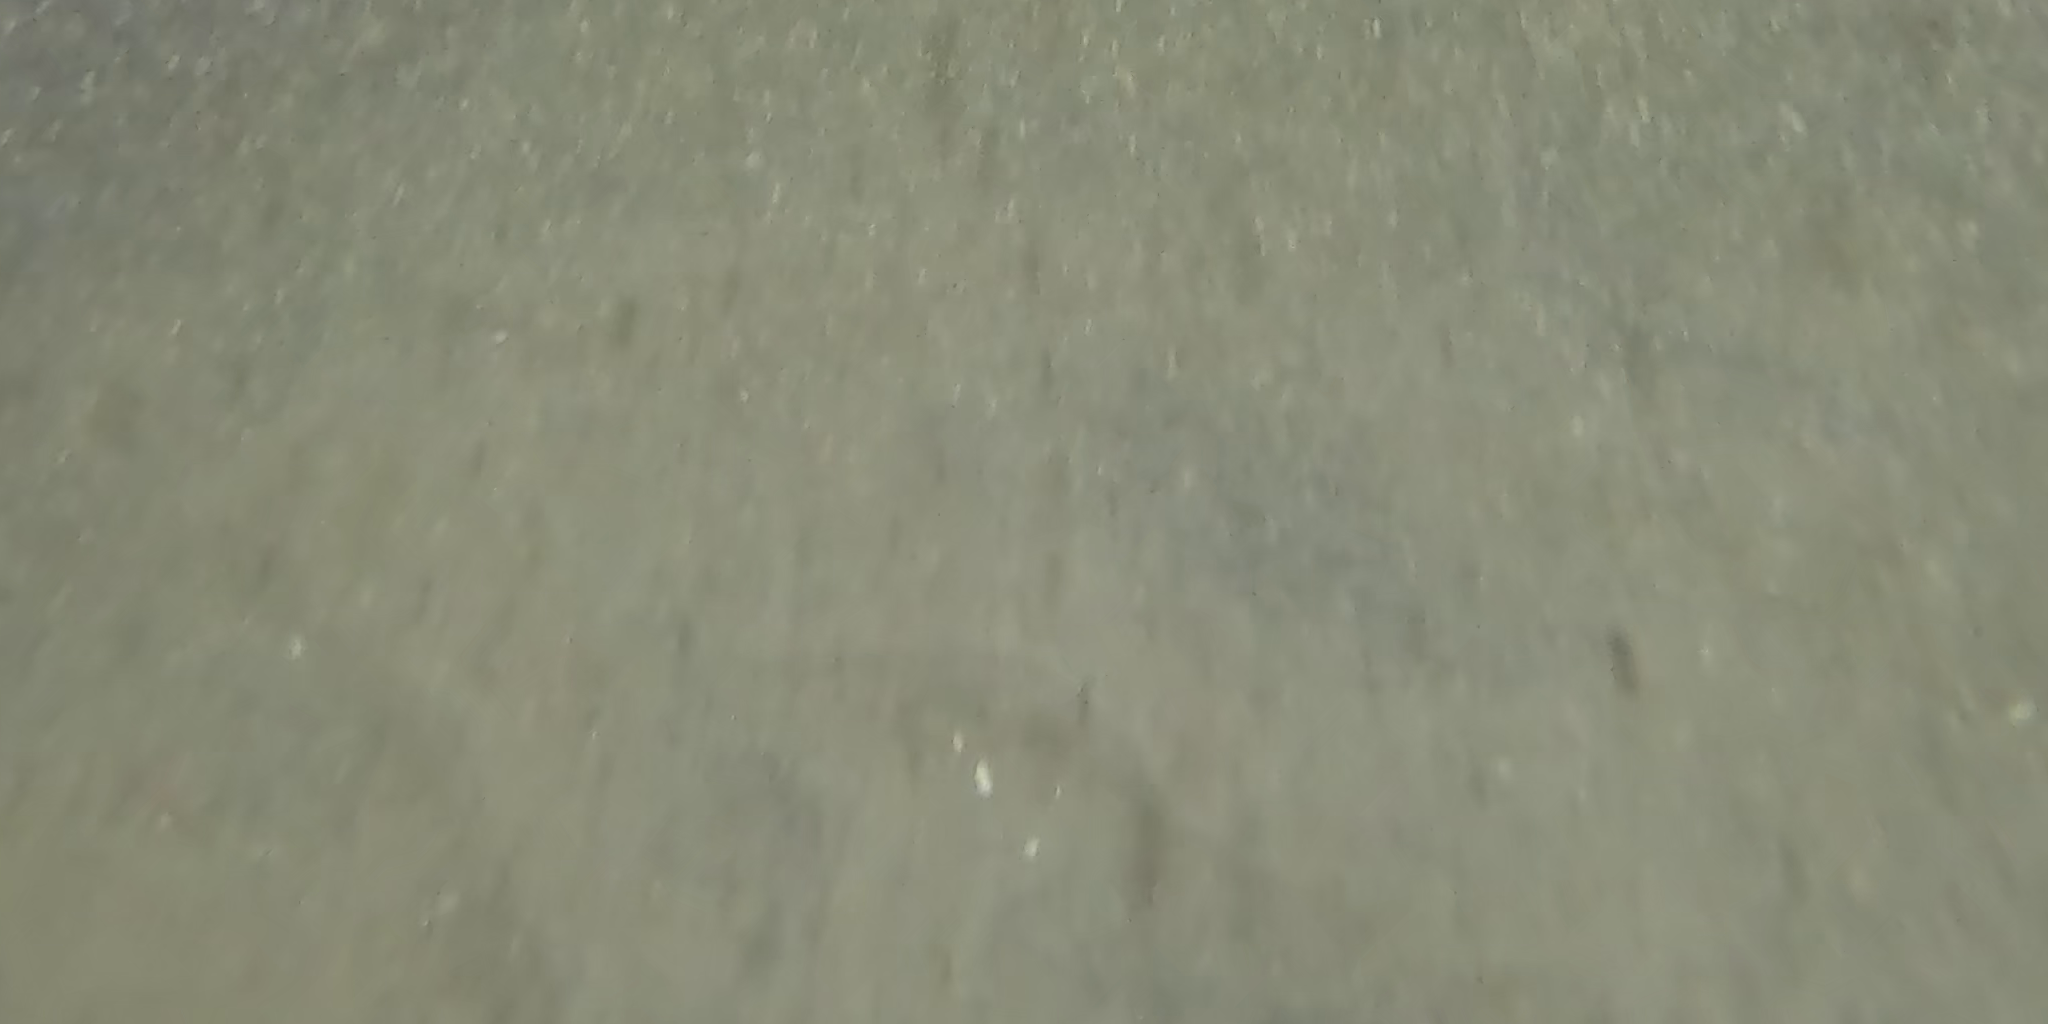
Seabed habitat: sand